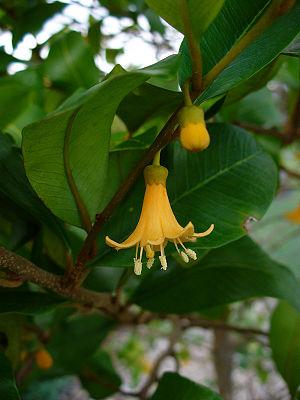
Goetzea est un genre de plantes de la famille des Goetzeaceae selon la classification de Cronquist, ou de la famille des Solanaceae selon la classification APG III.
La sous-famille des Goetzeoideae est une sous-famille de plantes de la famille des Solanaceae.